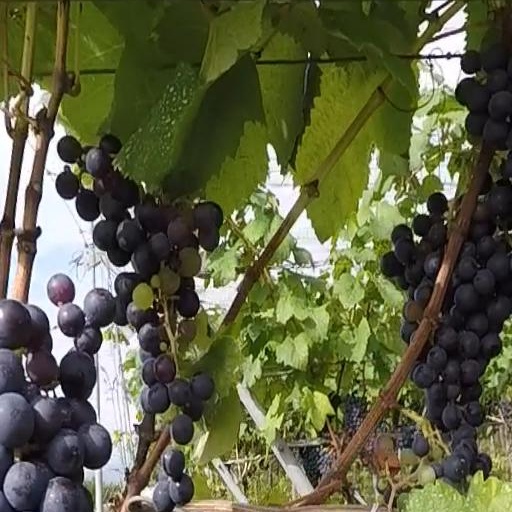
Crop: grape